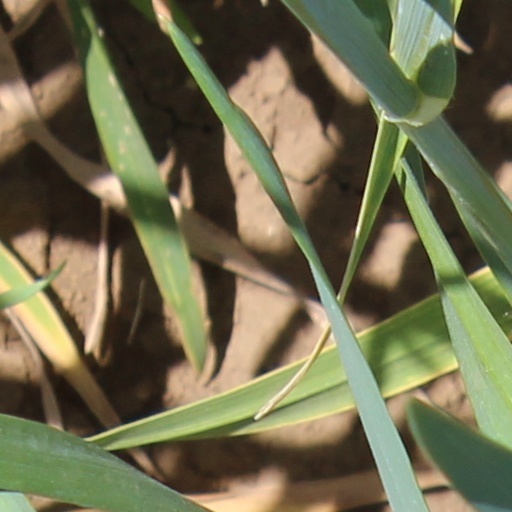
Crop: wheat